Food waste in the United Kingdom

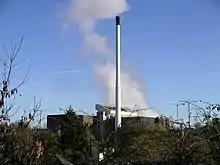
Incinerating food waste is one of several alternatives to disposing to landfill.

Incinerating waste has traditionally been viewed as a method with the main purpose being the destruction of the waste involved. Recovering the energy generated from this process has become of greater importance, and all incineration facilities in England now operate as energy-from-waste plants (with many operating as combined heat and power facilities). Critics question the safety of the pollutants emitted during the process and argue that, as incinerators require constant levels of waste to operate, it encourages more waste. However, the levels of emissions from the incinerating process has been greatly reduced by developments in technology and legislation.